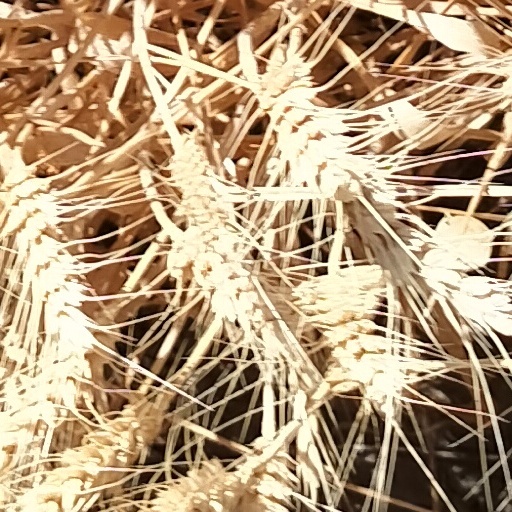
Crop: wheat